2003–04 Arsenal F.C. season

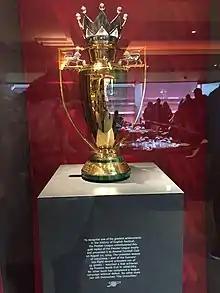
The Premier League commissioned a unique gold trophy to commemorate Arsenal's achievement.

Arsenal were drawn in Group B, along with Italian club Inter Milan, Lokomotiv Moscow of Russia and Ukraine's Dynamo Kyiv. Wenger believed the trips to Eastern Europe threatened his team's chances of winning the Premier League: "The other English teams have more comfortable groups than we do. It is tough to go to Russia – I always say that if you have to travel more than two hours it is difficult. Sometimes the players pay a high price in the games that follow the Champions League matches."